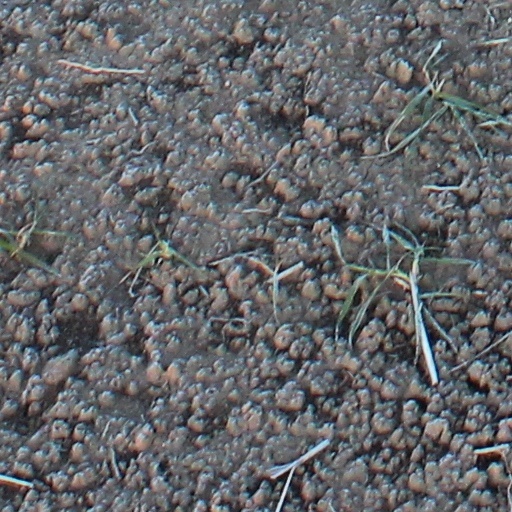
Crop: wheat